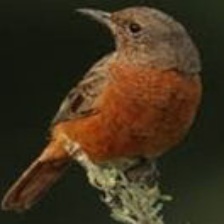
Species: CAPE ROCK THRUSH
Scientific name: MONTICOLA RUPESTRIS